Westminster Memorial Hospital

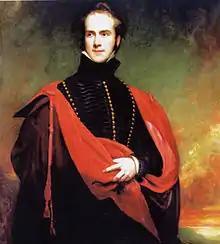
The 2nd Marquess of Westminster, for whom the hospital is named

In 1871, some two years after the death of Richard Grosvenor, 2nd Marquess of Westminster, his wife, Lady Elizabeth Leveson-Gower, and one daughter gave a plot of land for the construction of a hospital in her husband's memory. He had long connections with Shaftesbury, owning much property in the vicinity. The family lived in Motcombe for part of the year and the Marquess died in the new Fonthill Abbey, Fonthill Gifford, some 10 miles from Shaftesbury. The foundation stone was laid in May 1871 by Lady Theodora Grosvenor, and three years later the hospital was inaugurated by George Moberly, Bishop of Salisbury. The design of the building was by J B Corby of Stamford, Lincolnshire and the hospital was constructed by a Shaftesbury man, Mr C J Miles.